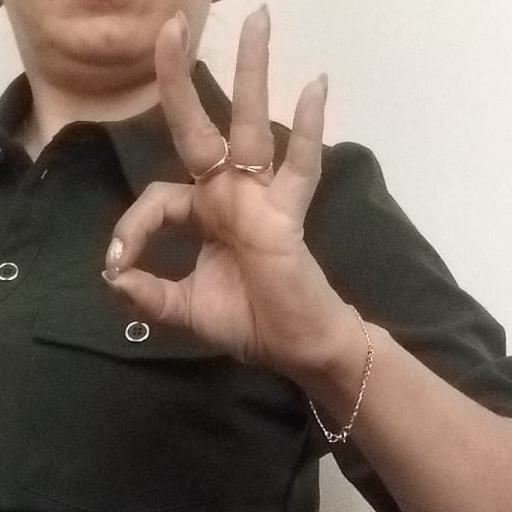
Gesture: ok